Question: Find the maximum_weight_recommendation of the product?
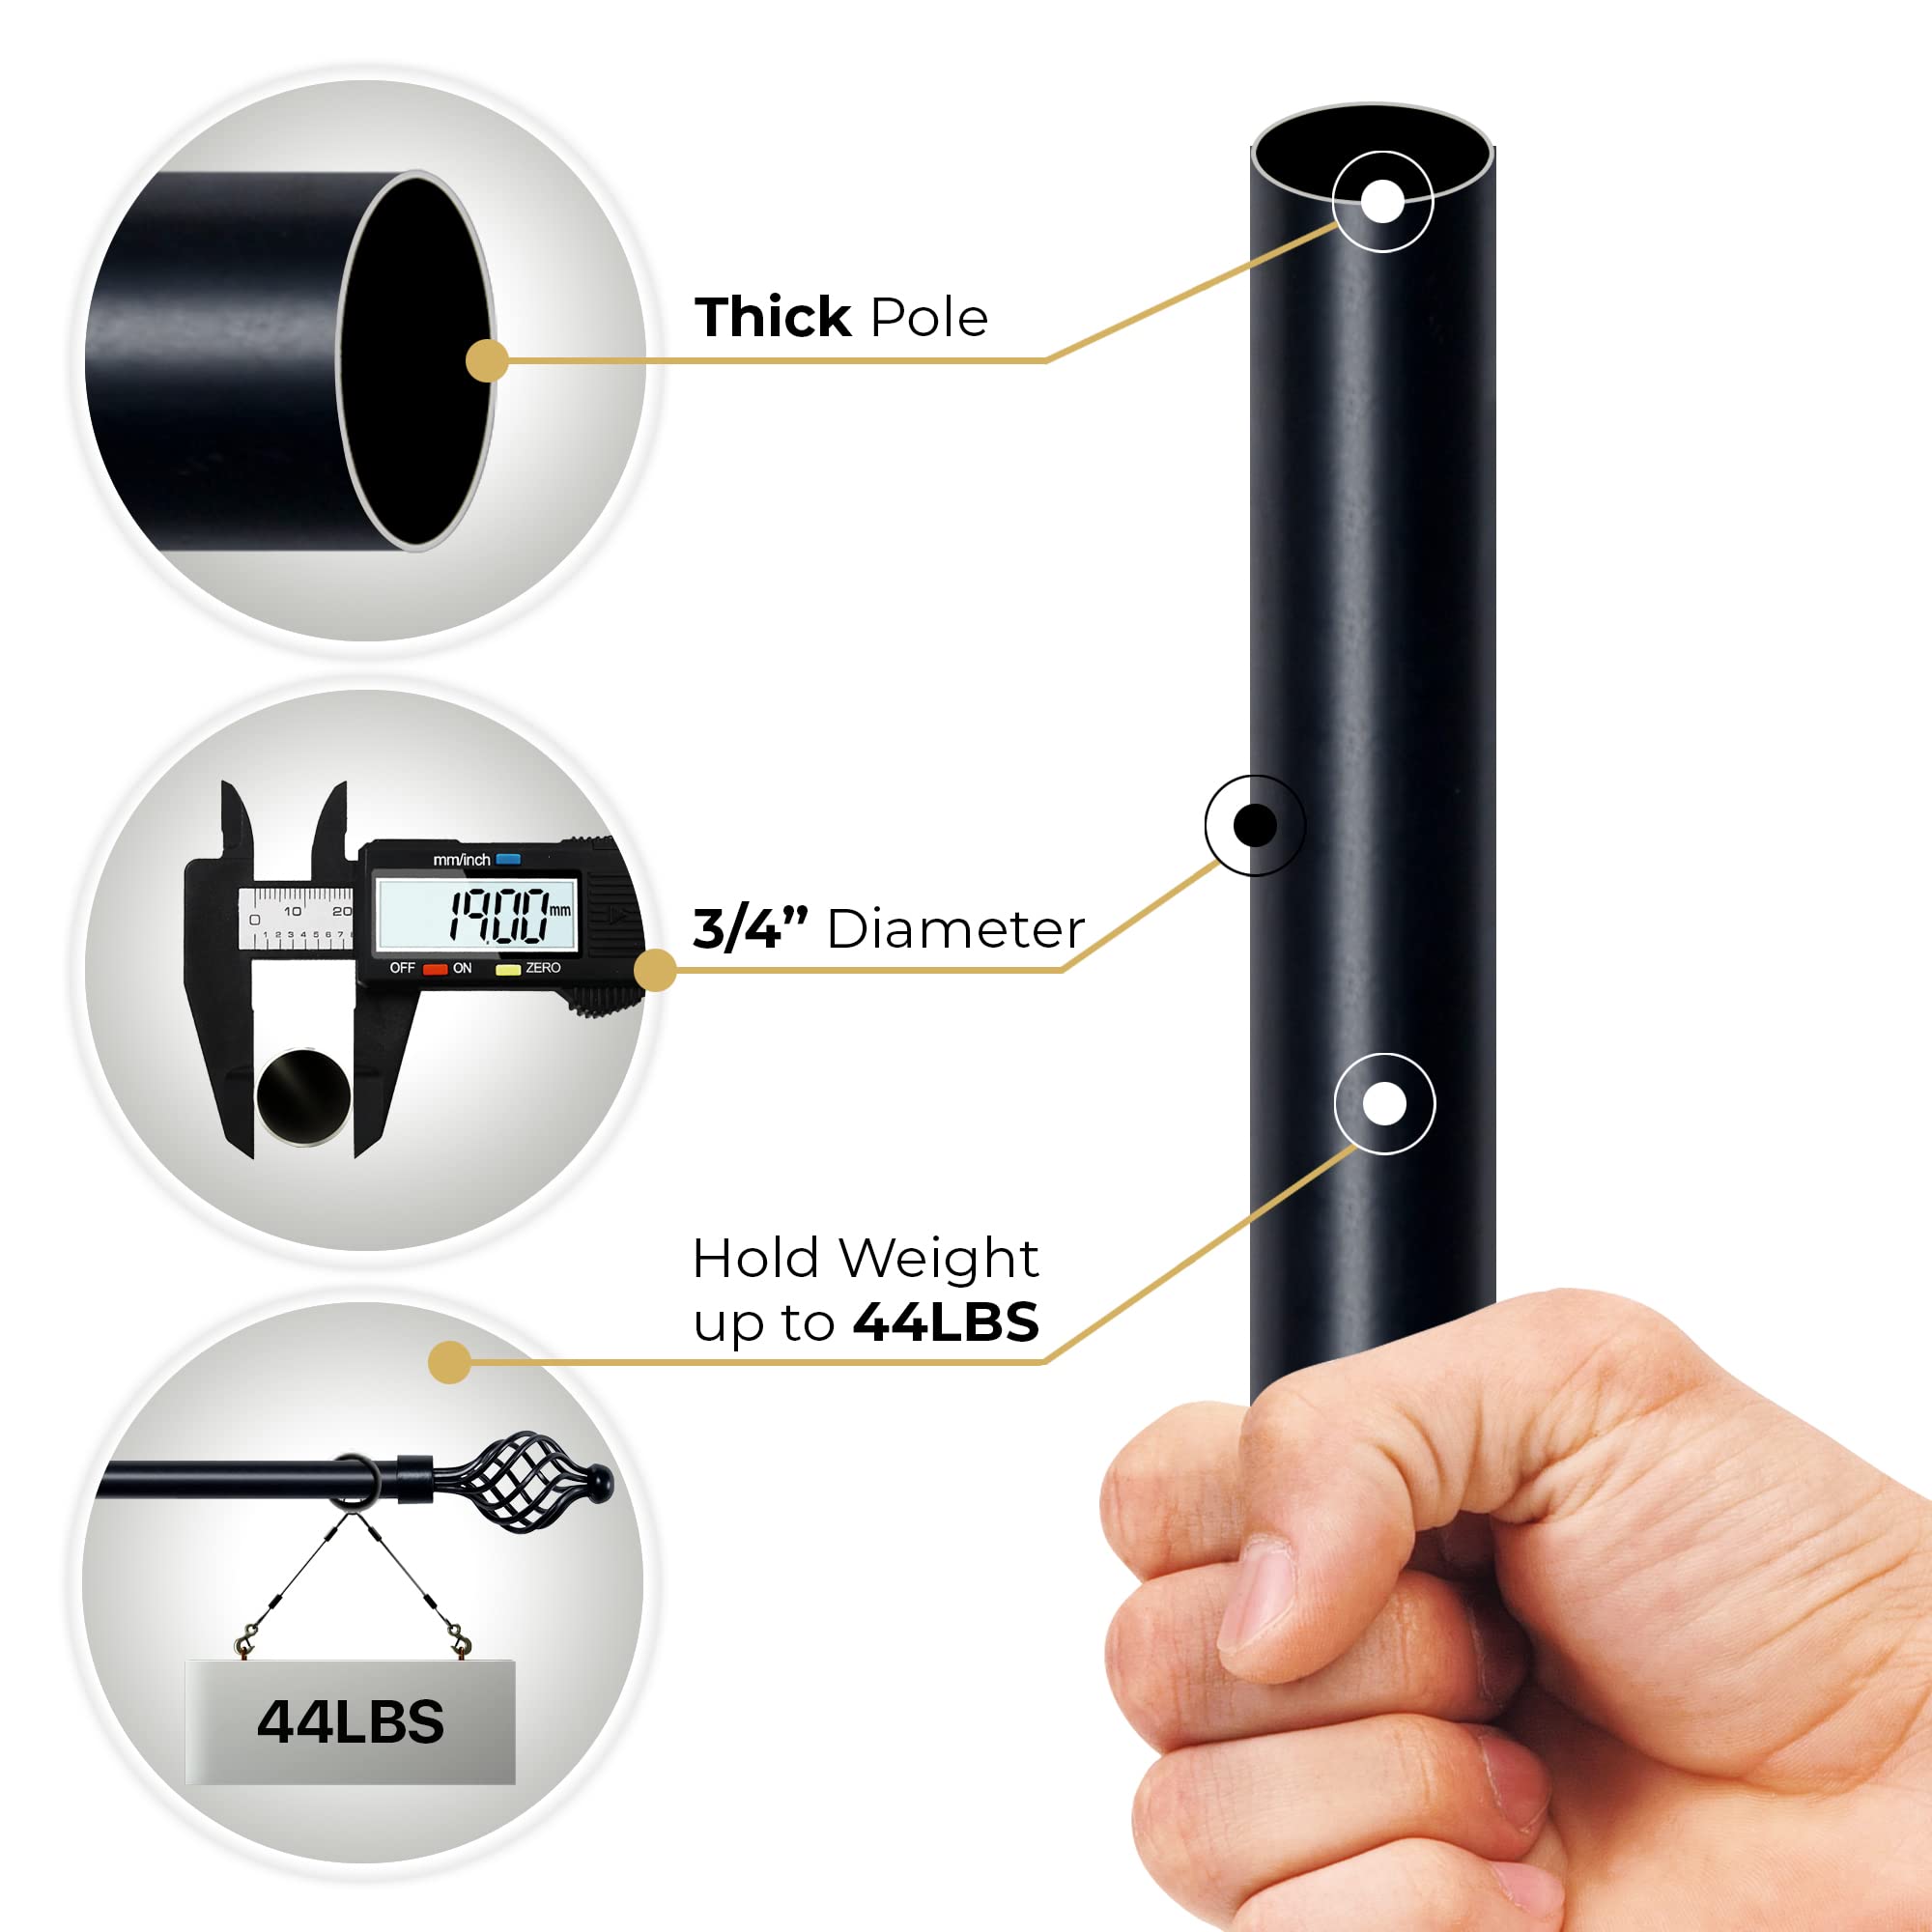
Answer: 44 pound